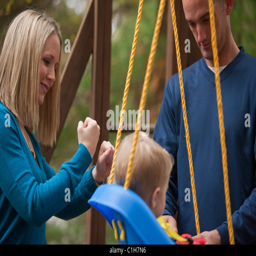
woman signing the word in human language while communicating with her son on a swing